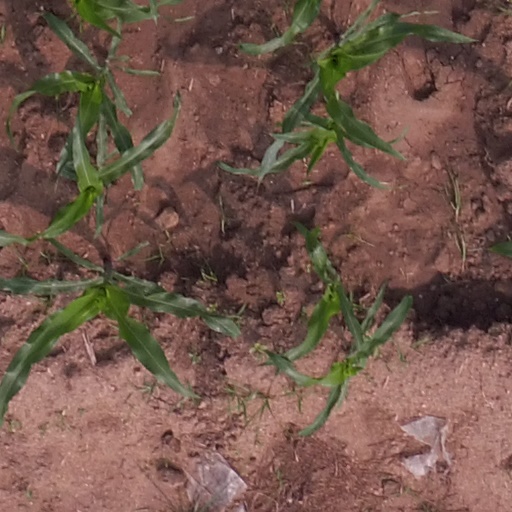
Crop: maize; corn